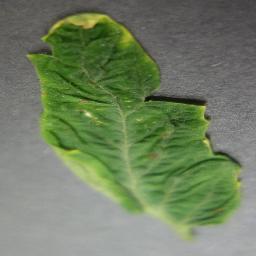
Label: Tomato___Tomato_Yellow_Leaf_Curl_Virus